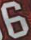
Number: 6